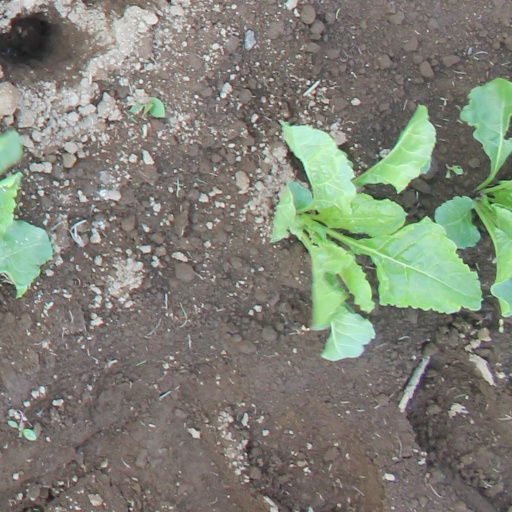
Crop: sugar beet